Steve Dacri

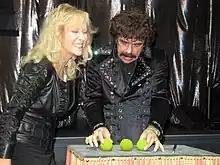
Dacri reveals his "Martians" to an audience member, Las Vegas, 2011

Dacri was born in Worcester, Massachusetts, attended Worcester Polytechnic Institute.